Signs and symptoms of multiple sclerosis

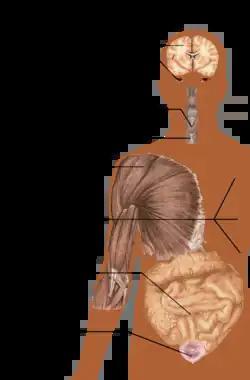
Main symptoms of multiple sclerosis

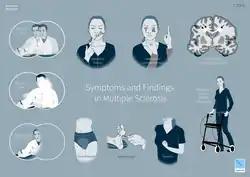
Symptoms and findings in multiple sclerosis

Multiple sclerosis can cause a variety of symptoms varying significantly in severity and progression among individuals: changes in sensation (hypoesthesia), muscle weakness, abnormal muscle spasms, or difficulty moving; difficulties with coordination and balance; problems in speech (dysarthria) or swallowing (dysphagia), visual problems (nystagmus, optic neuritis, phosphenes or diplopia), fatigue and acute or chronic pain syndromes, bladder and bowel difficulties, cognitive impairment, or emotional symptomatology (mainly major depression). The main clinical measure in progression of the disability and severity of the symptoms is the Expanded Disability Status Scale or EDSS.